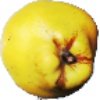
Label: quince